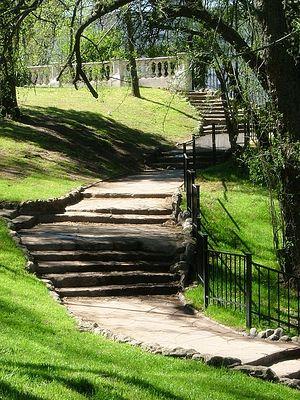
Le Parque Lezama est un parc de la ville de Buenos Aires capitale de l'Argentine, qui se situe dans le quartier de San Telmo, à l'intersection des rues Defensa et Brasil.